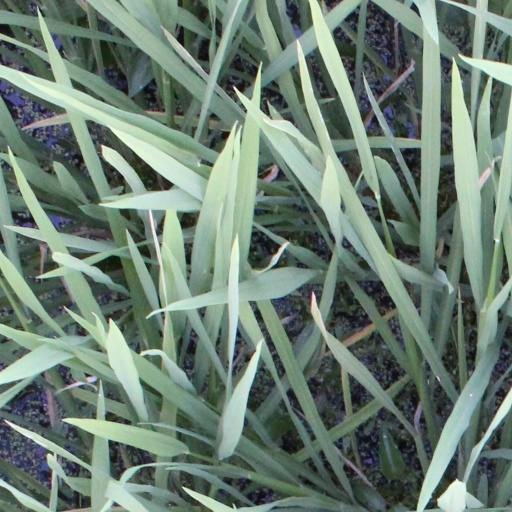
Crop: rice